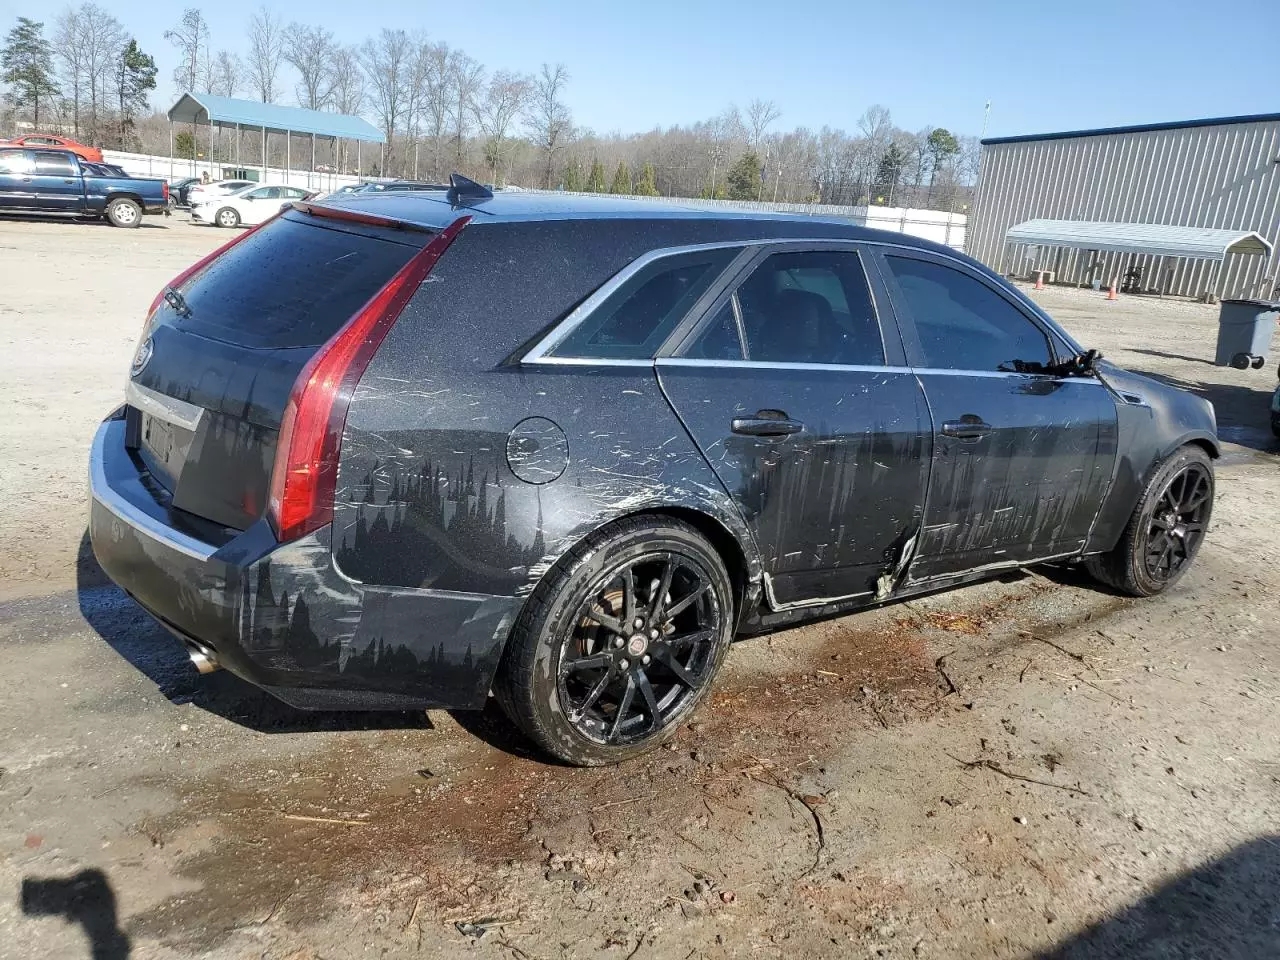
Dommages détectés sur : porte arrière droite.
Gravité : mineur